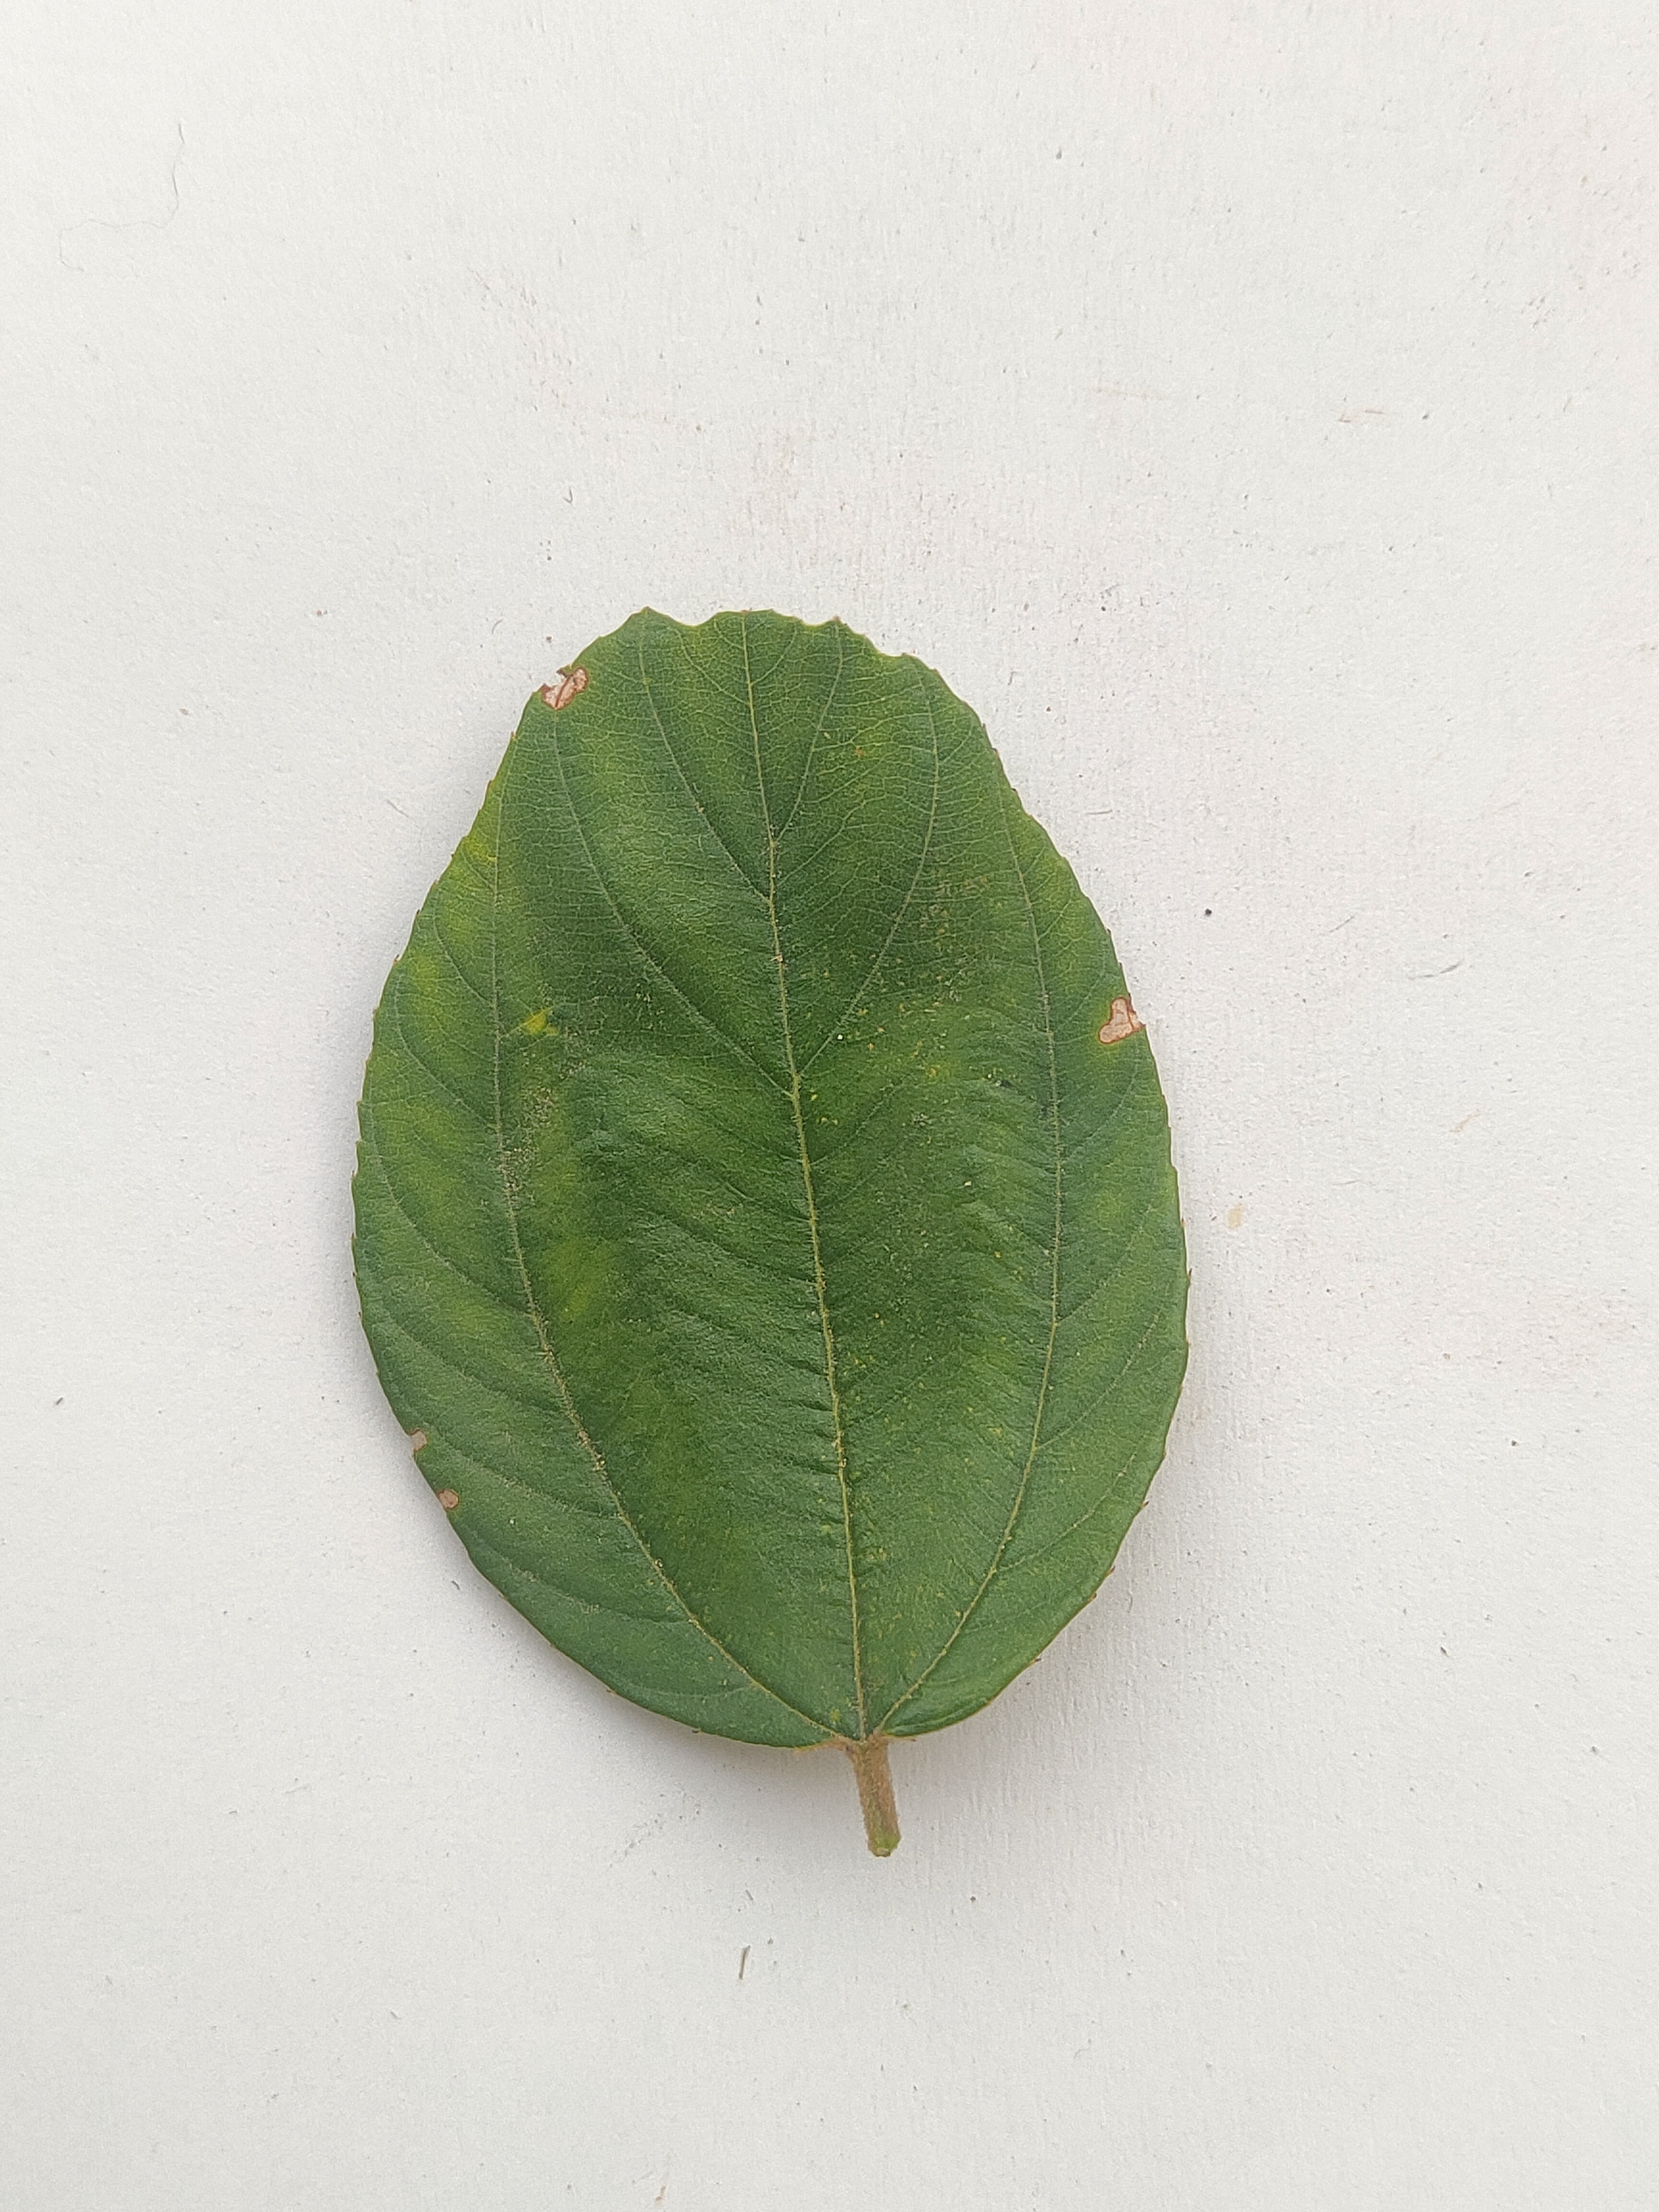
Leaf variety: Plum